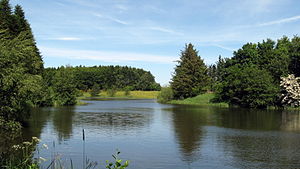
Saltum
Nols Sø, Saltum, Jammerbugt Kommune
Saltum er en by i Vendsyssel med 691 indbyggere, beliggende 11 km syd for Løkken, 7 km nord for Pandrup og 15 km nord for Aabybro. Byen hører til Jammerbugt Kommune og ligger i Region Nordjylland. I 1970-2006 hørte byen til Pandrup Kommune.